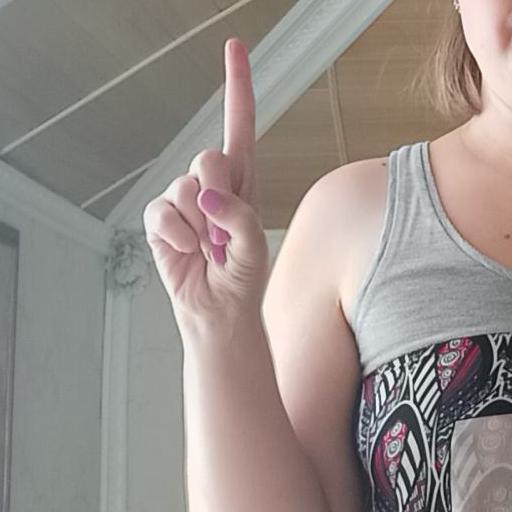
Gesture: one